The Only Thing

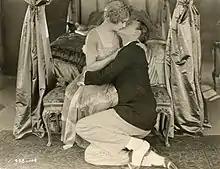
Film still

The Only Thing (also known under its working title Four Flaming Days) is a 1925 American silent romantic drama film starring Eleanor Boardman. The film's scenario was written by author Elinor Glyn (who also oversaw the film's production), and was based on a story adapted from Glyn's novel of the same name.